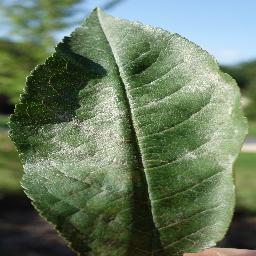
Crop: cherry
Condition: (including_sour)_powdery_mildew